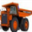
Label: truck